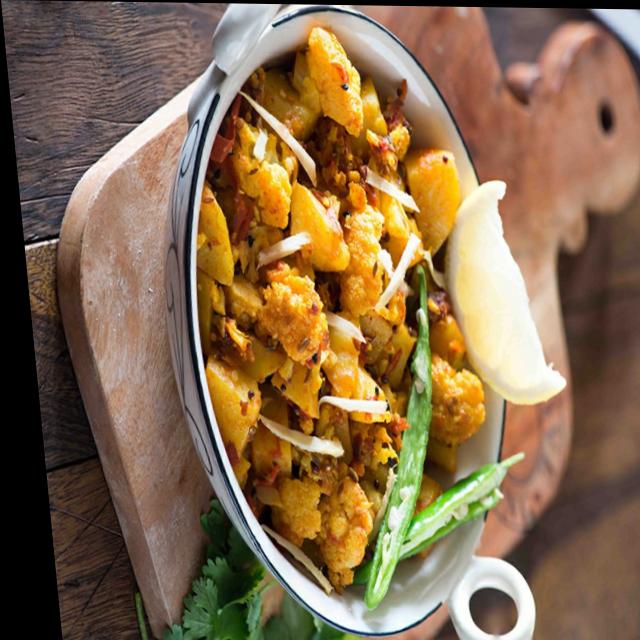
Dish: aloo_gobi